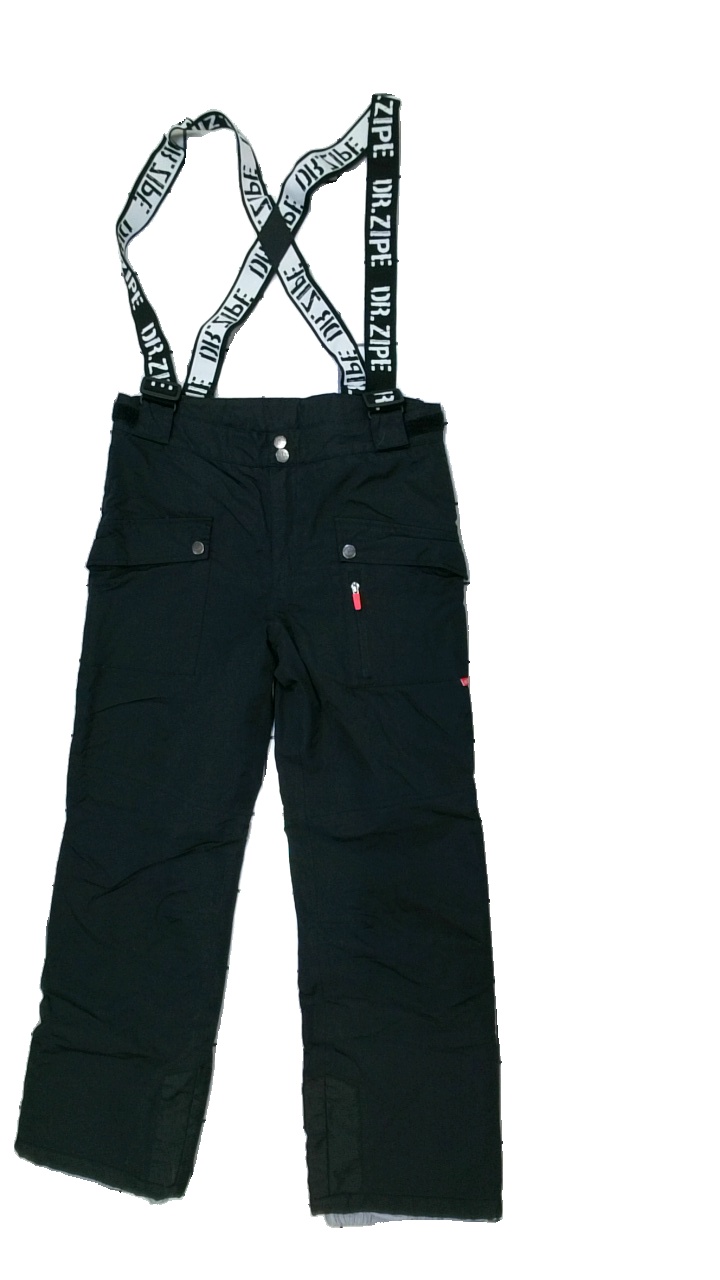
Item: Outerwear (Children)
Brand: Dr.zipe
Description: termobyxor
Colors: Black, White
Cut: Regular
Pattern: Logo print
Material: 100% polyester
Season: Winter
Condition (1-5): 2
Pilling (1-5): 4
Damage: lösa trådar, slitet och smuts fläckar
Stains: Minor
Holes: Major
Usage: Export
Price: <50